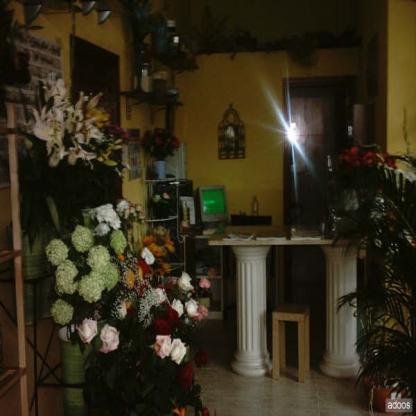
Scene: Indoor